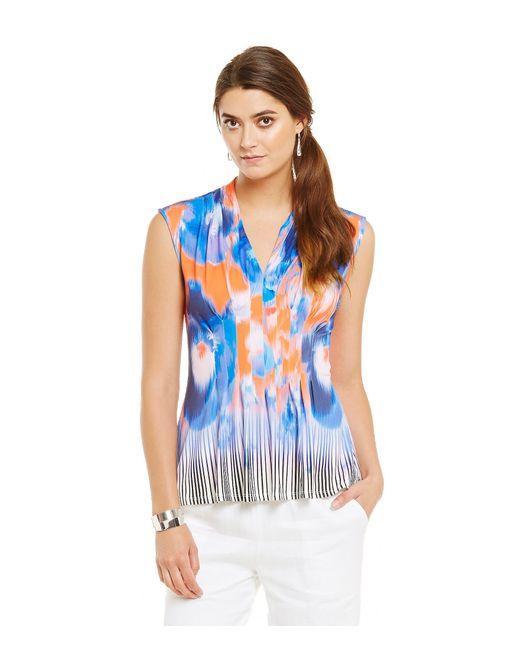
Ärmelloses bedrucktes Top mit V-Ausschnitt für Damen